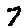
Label: 7